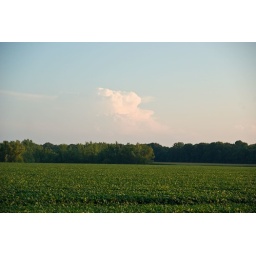
Typical Central Illinois Scene - Soy Bean field surrounded by corn fields with clouds and sunset coloring.